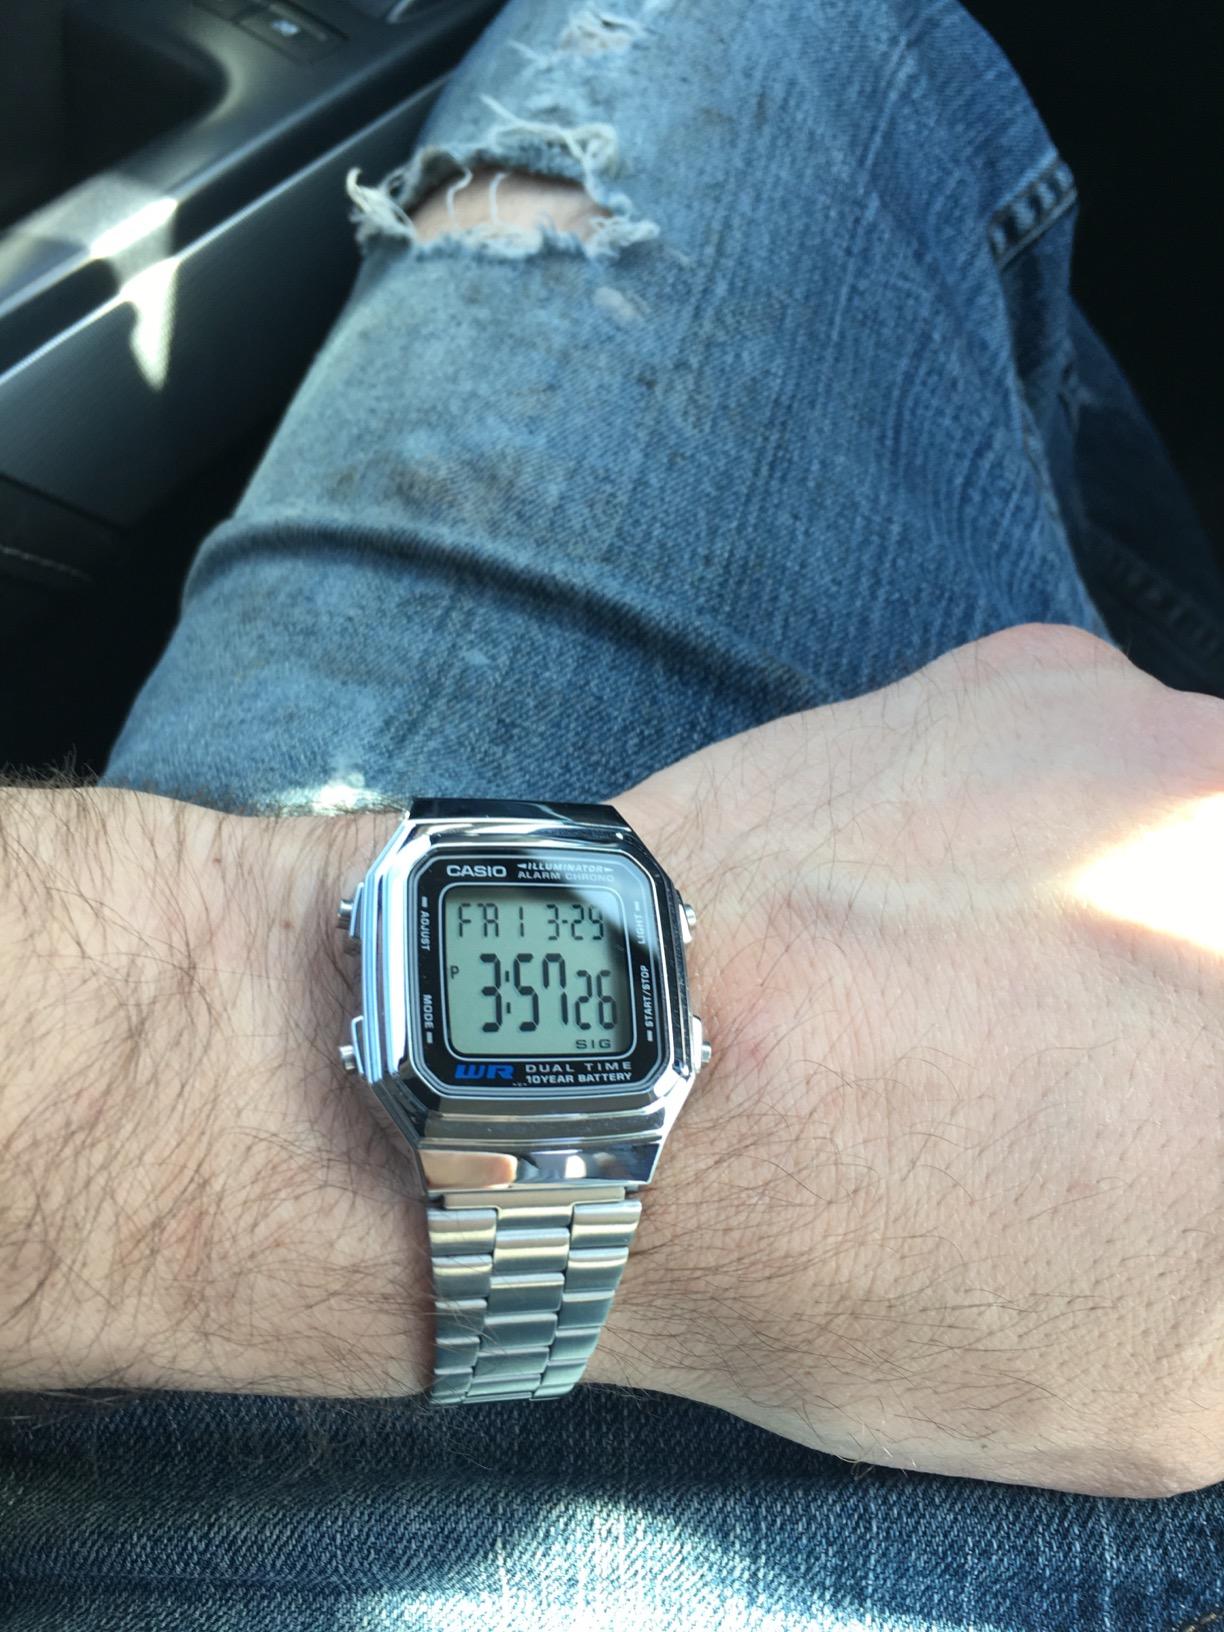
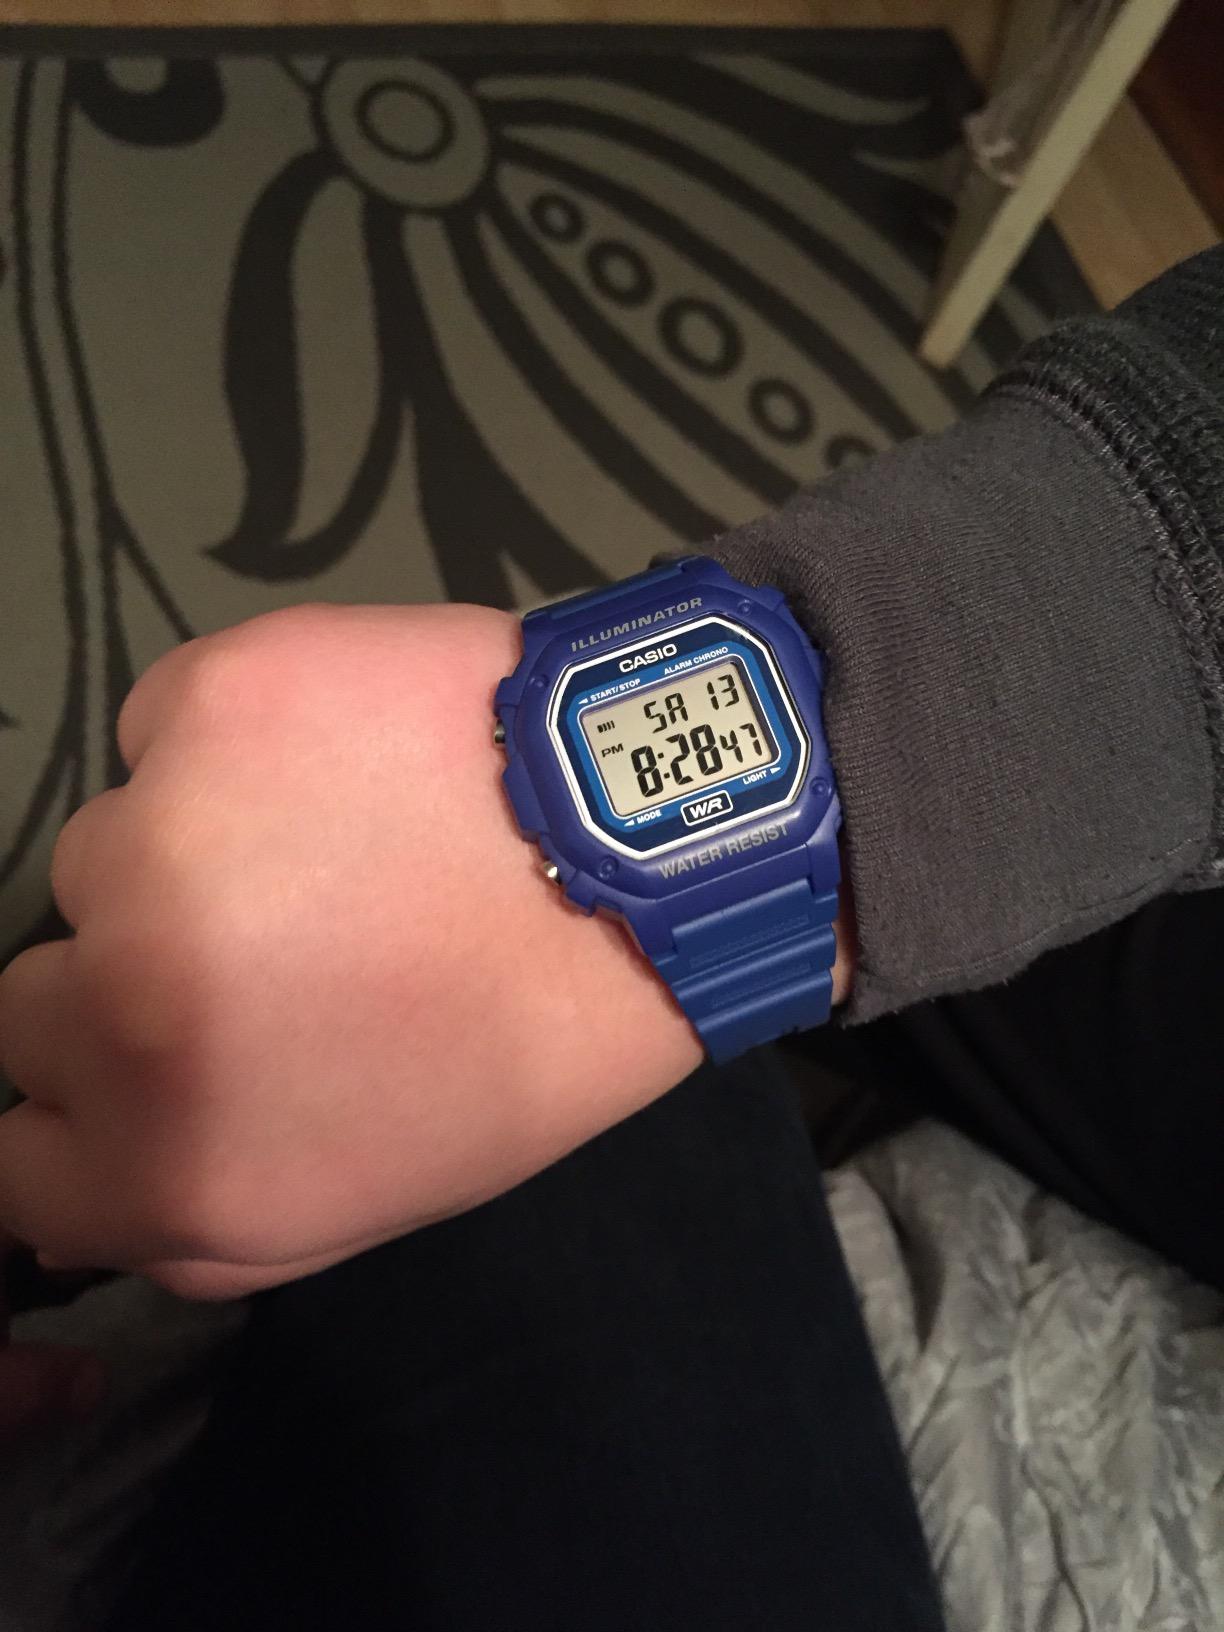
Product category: accessories_watch
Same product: no